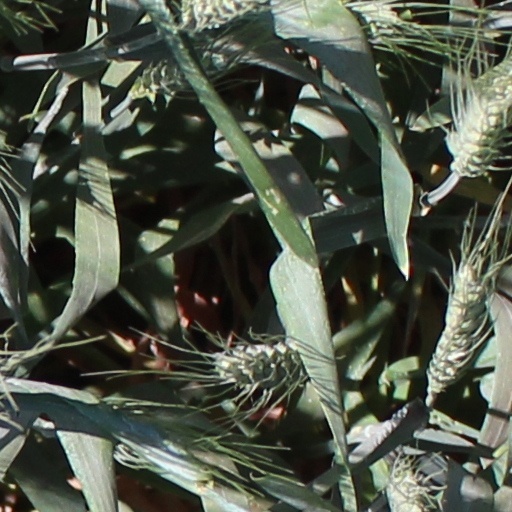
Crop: wheat